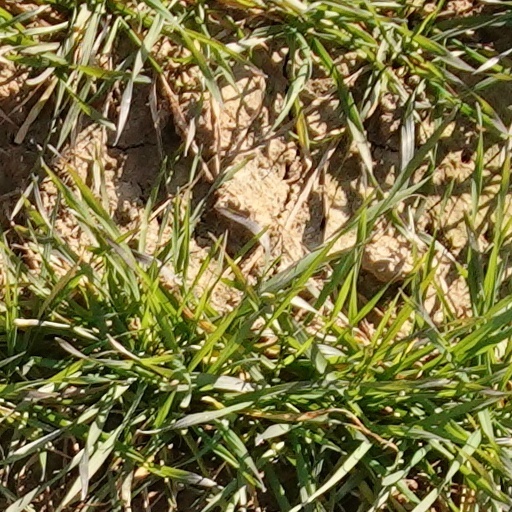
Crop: wheat